Athabasca oil sands

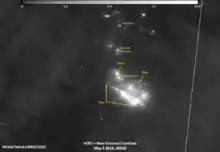
Satellite image of the fire at night (May 5, 2016).

From May to July 2016, a wildfire spread from Fort McMurray across northern Alberta, burning approximately of forested areas and destroying approximately 2,400 homes and buildings. 88,000 people were forced from their homes in what became the largest wildfire evacuation in Alberta's history and the costliest disaster in Canadian history.